Sri Lanka at the 2012 Summer Olympics

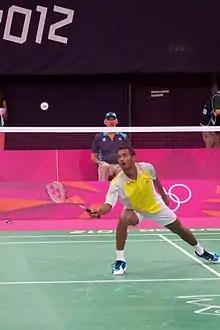
Niluka Karunaratne playing badminton at the 2012 Summer Olympics

Taking part in his first Olympic Games at the age of 27, Niluka Karunaratne was notable for carrying the Sri Lankan flag at the opening and closing ceremonies. He attained qualification for the Games due to his cumulative performance between 2 May 2011 and 29 April 2012, ranking him 47th in the Badminton World Federation standing. This allocated him a spot in the governing body's qualification list. Before the Games Karunarante stated to "Daily News" he would take the tournament on a match-by-match basis, and that while he was happy to represent his country, he was aware of the competitiveness of his opponents. He was drawn in Group C of the men's singles tournament on 30 July and faced world eighth-ranked Kenichi Tago of Japan. Karunaratne took advantage of Tago's slow pace and unpreparedness to win 21–18, 21–16 at the Wembley Arena. He did not progress into the quarter-finals after a defeat to India's Parupalli Kashyap 14–21, 21–15, 9–21 in a closely fought match.